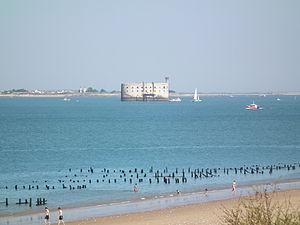
Fort Boyard depuis la plage des Saumonards
Boyardville est un village dépendant de la commune de Saint-Georges-d'Oléron, dans la partie orientale de l'île d'Oléron. Cette petite station balnéaire est également un port de pêche et de plaisance.